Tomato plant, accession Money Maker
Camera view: bottom (45 deg); turntable rotation: 270 degrees
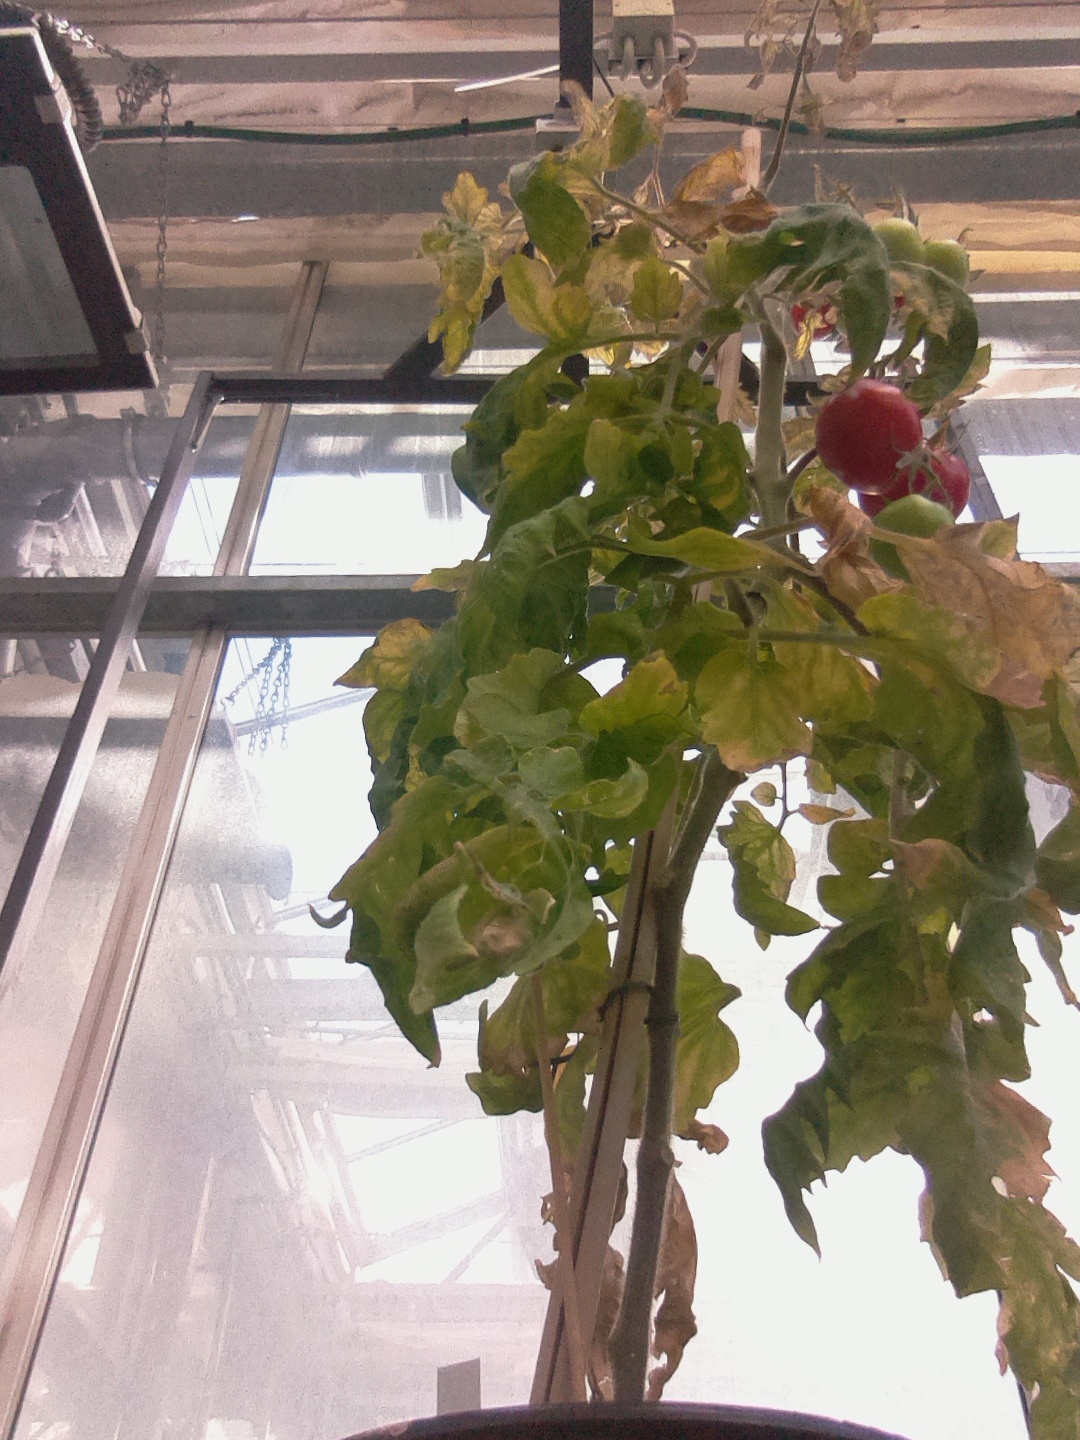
BBCH growth stage 86: 60%-70% of fruits show typical fully ripe color